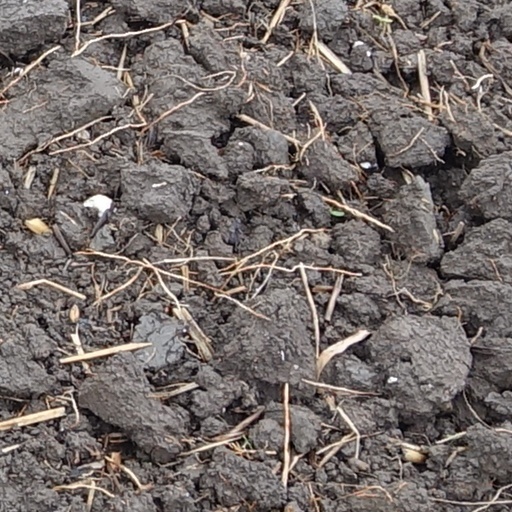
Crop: wheat